Chicho Ibáñez Serrador

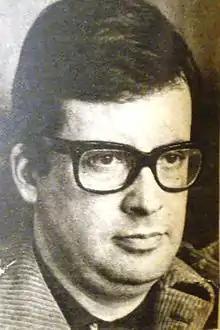

Narciso Ibáñez Serrador (4 July 1935 – 7 June 2019), also known as Chicho Ibáñez Serrador or by the pen name Luis Peñafiel, was a Spanish television, film and theater director, actor and screenwriter. He received many accolades throughout his career including the Lifetime Achievement Award presented by the Spanish Television Academy in 2002, the National Television Award presented by the Spanish Ministry of Culture in 2010 and the Honorary Goya Award presented by the Spanish Film Academy in 2018.